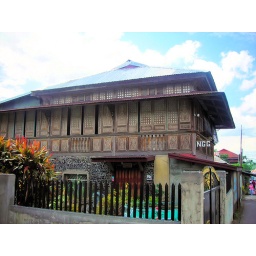
old houses by the highway